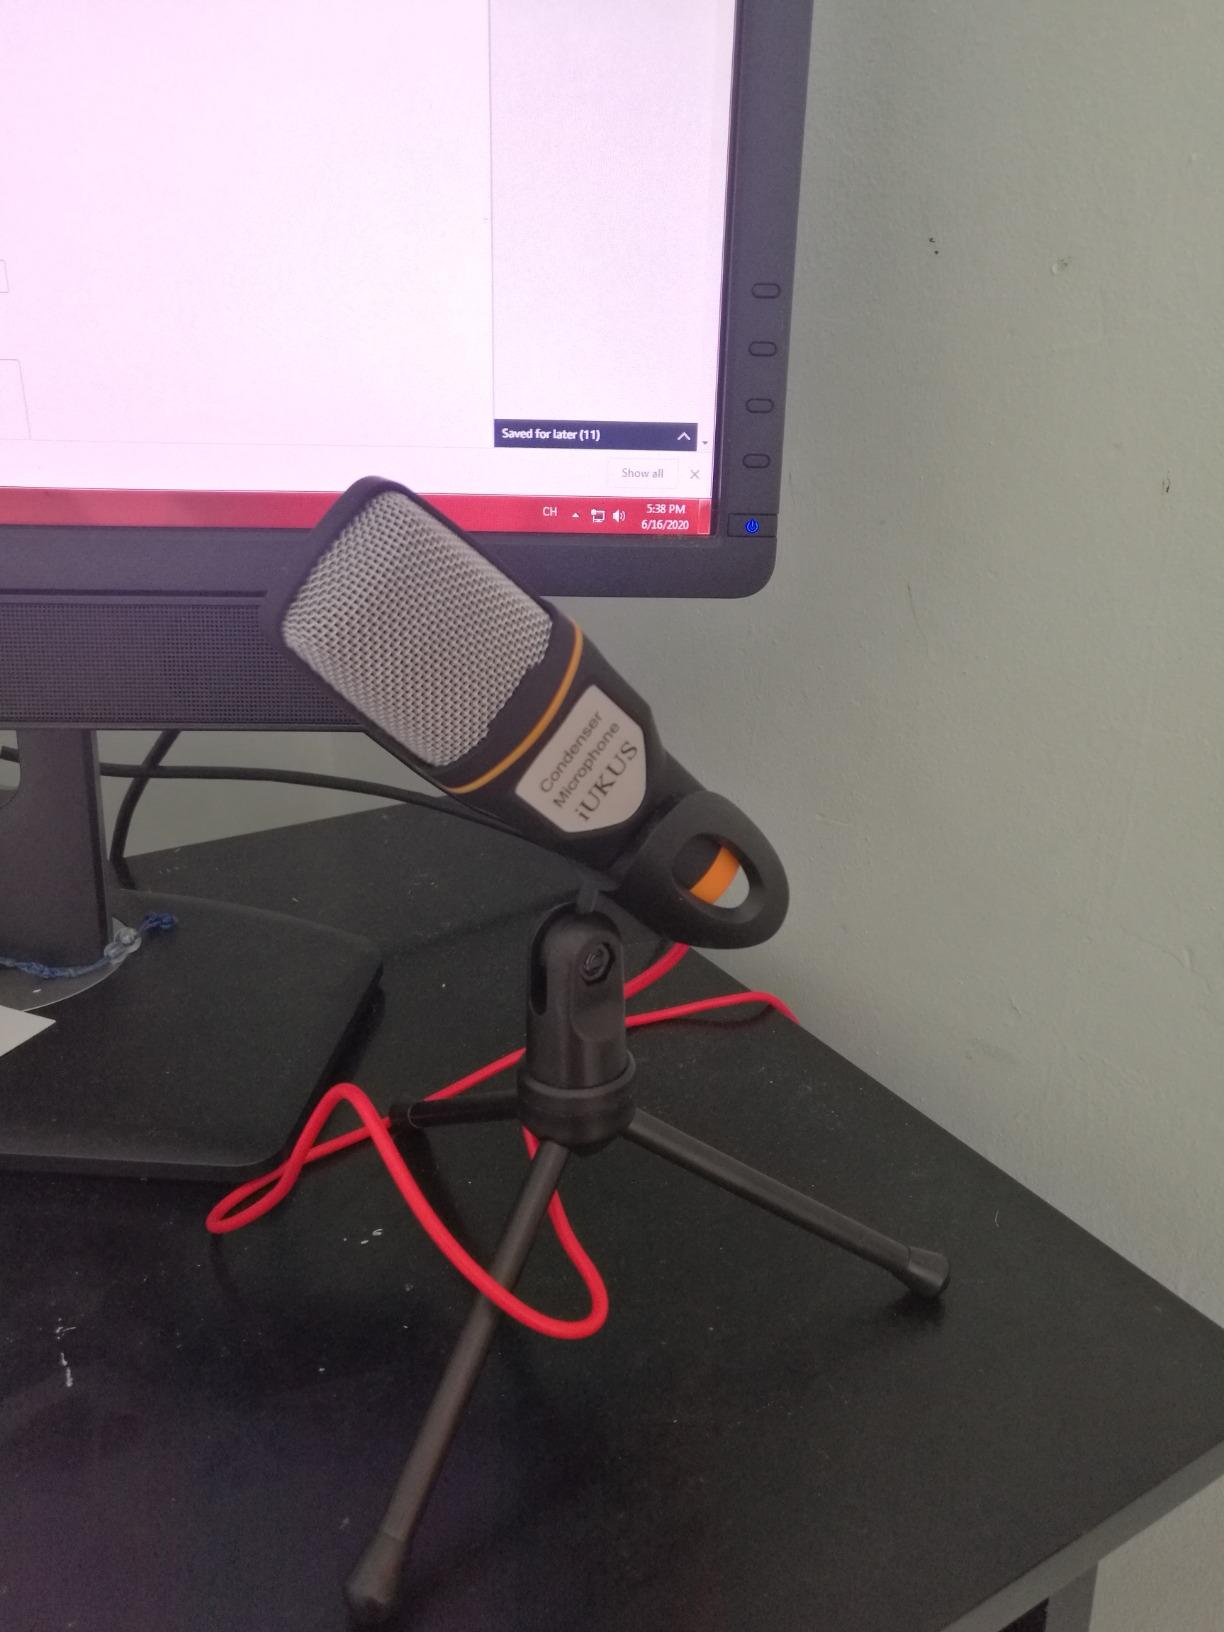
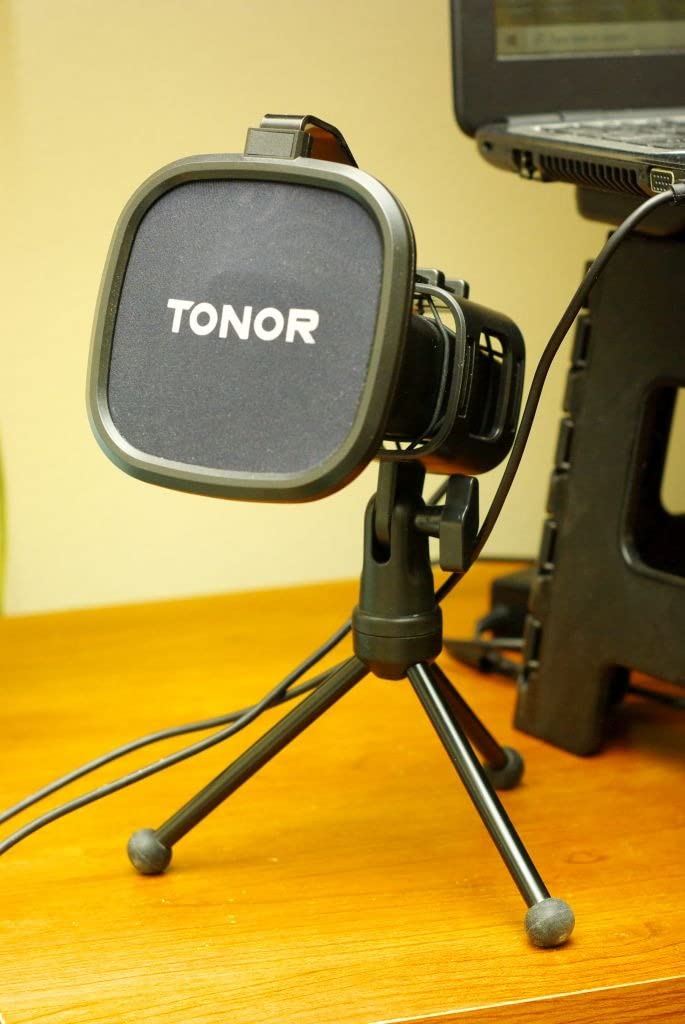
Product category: microphone
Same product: no